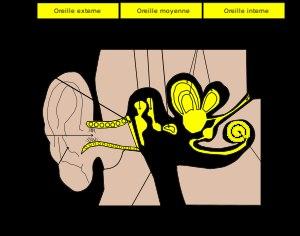
L'otologie est une branche de la médecine spécialisée dans le diagnostic et le traitement des troubles de l'oreille humaine.